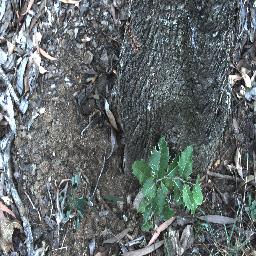
Label: negative